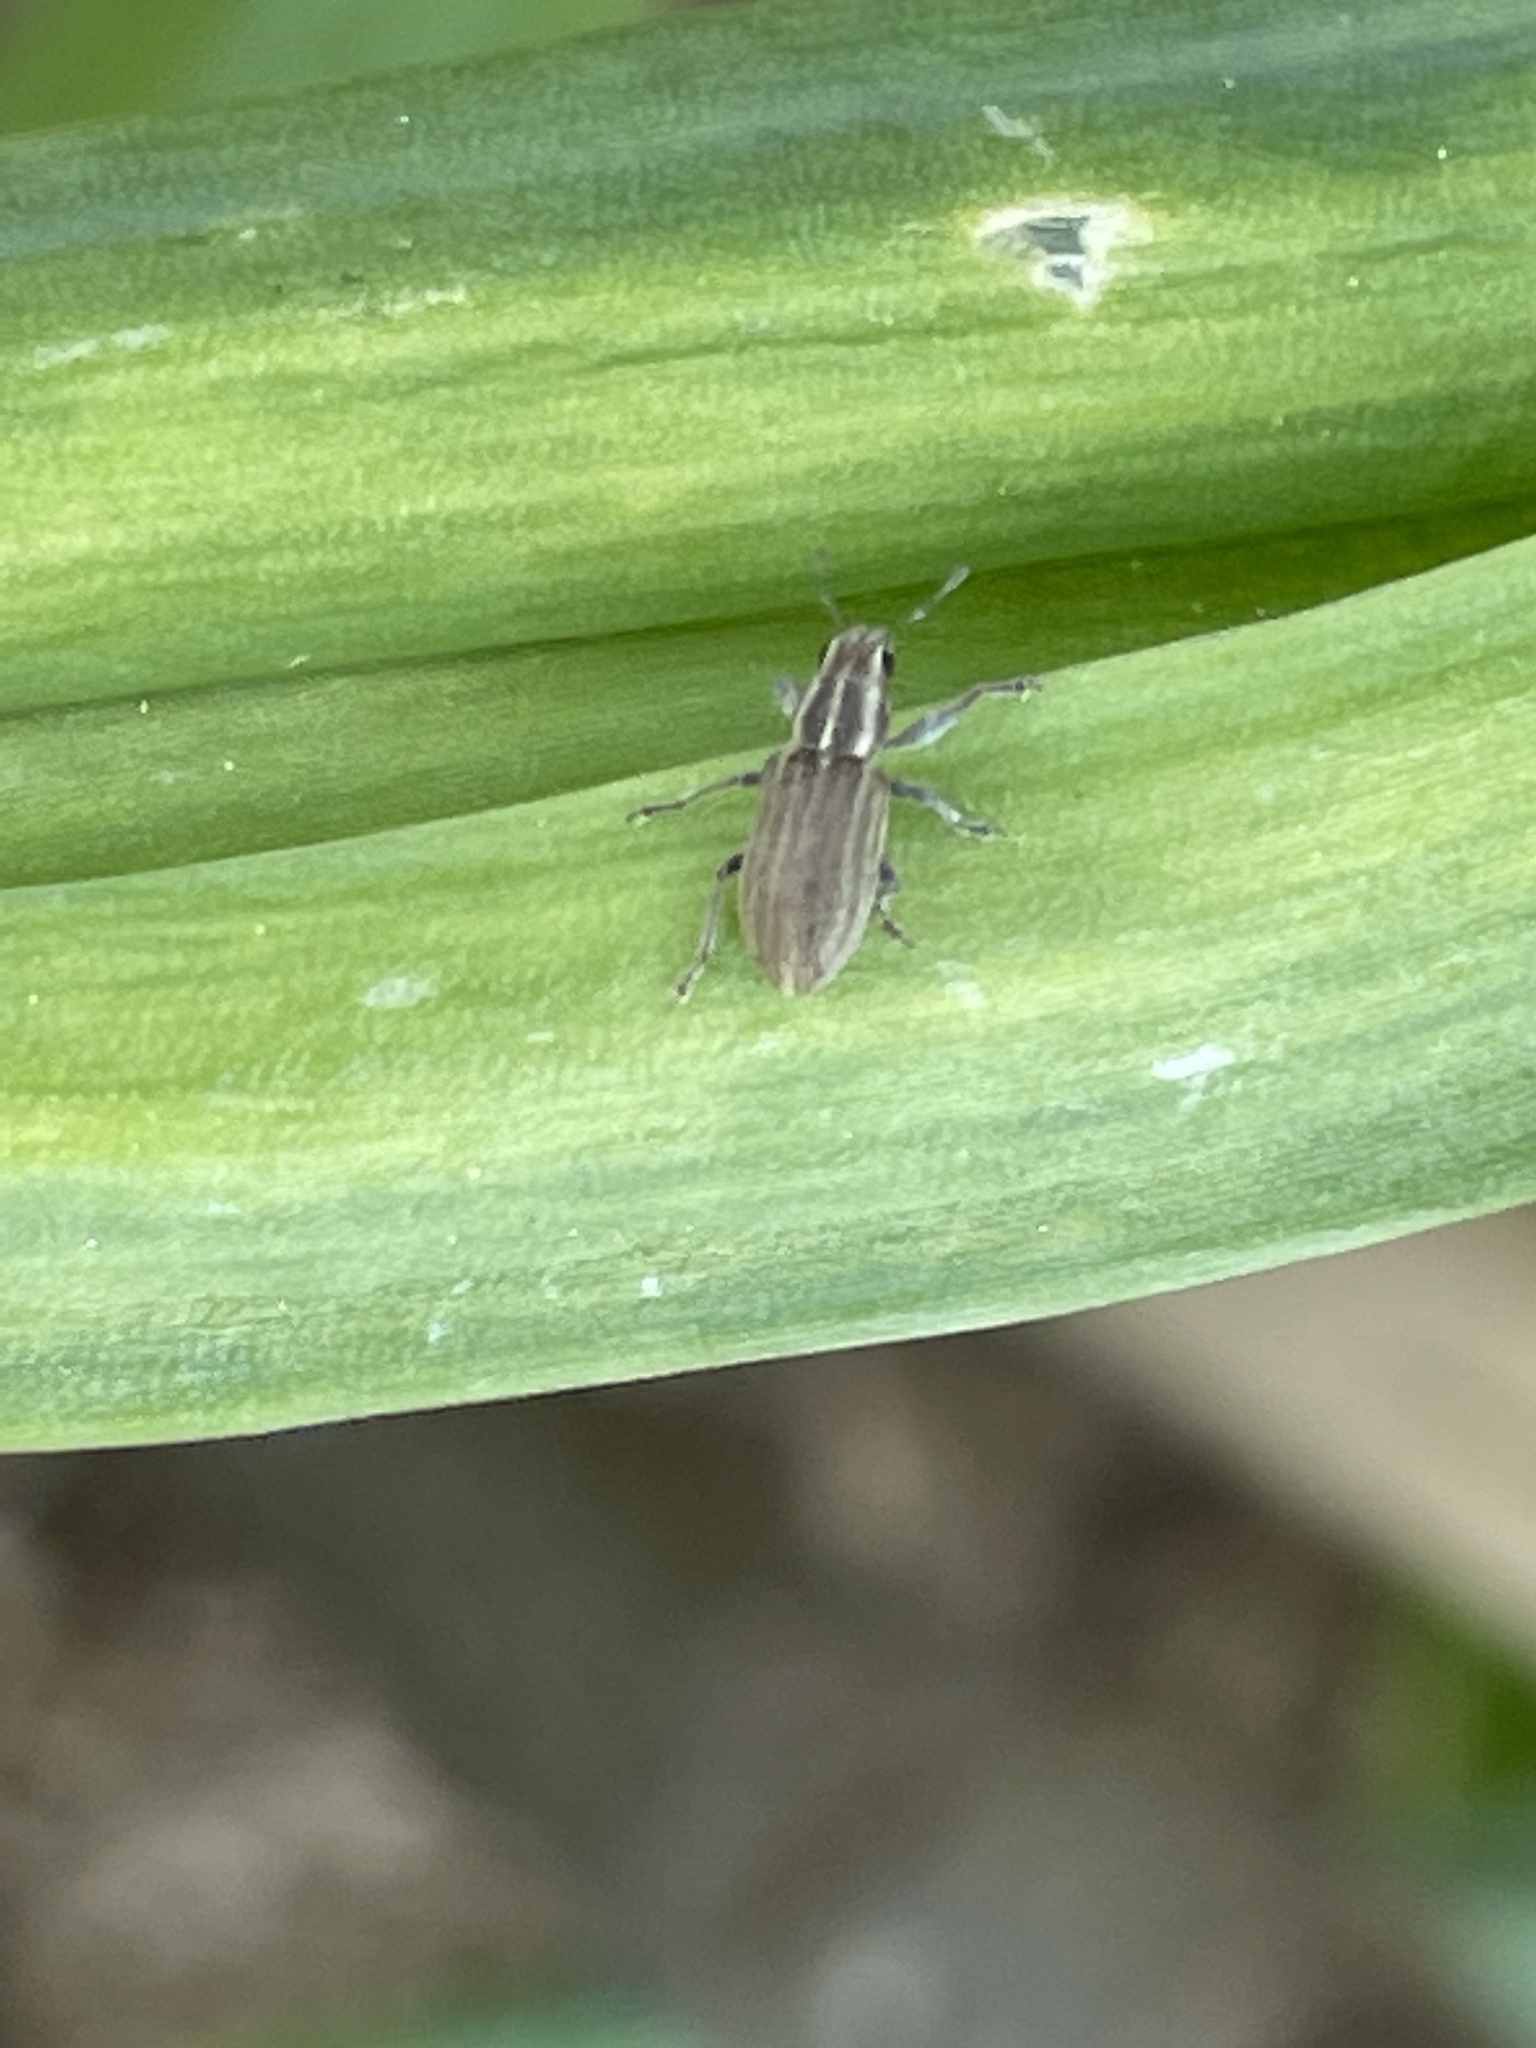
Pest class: pea_leaf_weevil